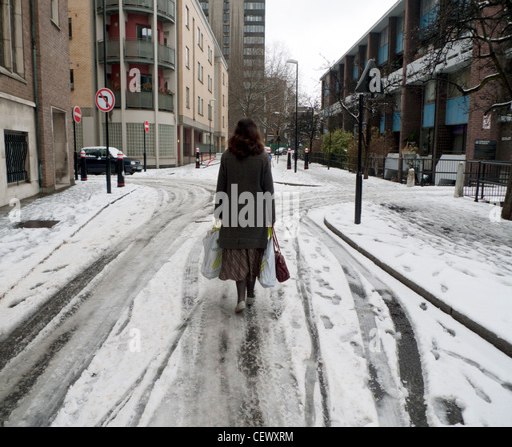
a woman walking along a snowy street in winter wearing shoes with shopping bags